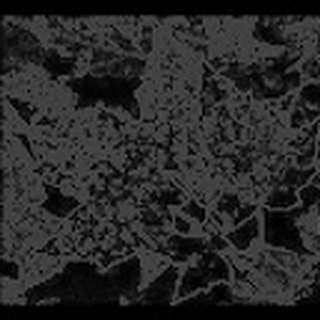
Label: cotton_powdery_mildew